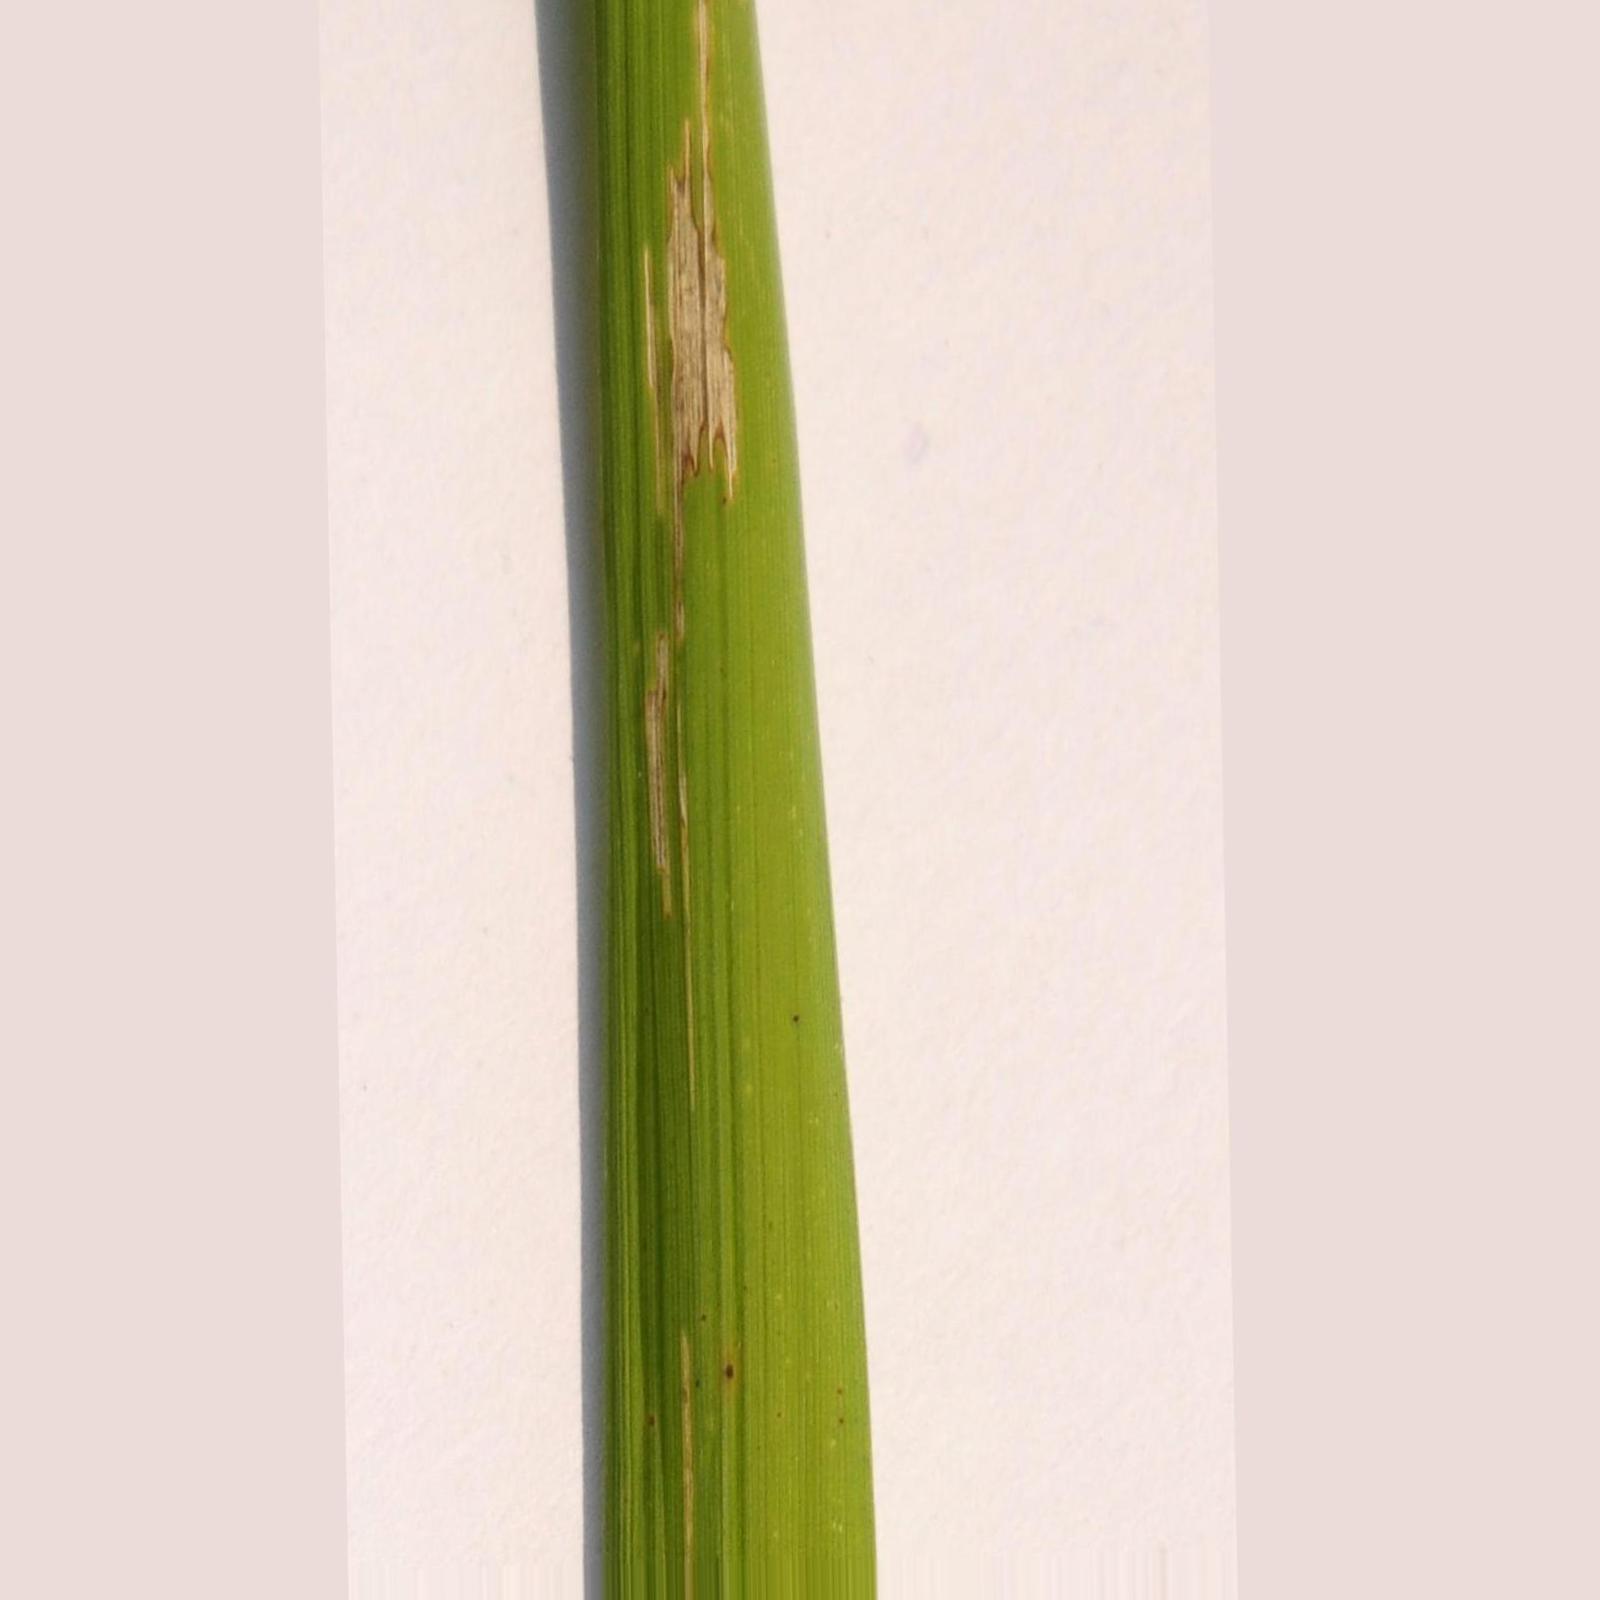
Nhãn: Bệnh Bạc lá (Bacterial leaf blight)